Company (military unit)

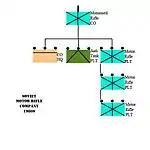
1980s Soviet Motorised Company (BTR)

A Soviet motorised rifle company could be mounted in either BTR armoured personnel carriers or BMP infantry fighting vehicles, with the former being more numerous into the late 1980s. A BTR rifle company consisted of a company headquarters, three motorised rifle platoons and a machine gun/antitank platoon equipped with three PK machine guns and three AT-7 Saxhorn launchers for a total of 110 personnel and 12 BTRs. A BMP rifle company had the same number of personnel and carriers and consisted of a company headquarters, three motorised rifle platoons and a machine gun platoon equipped with six RPK-74s. While seemingly containing less firepower, US commanders were advised to include the BMP's heavier weaponry in their calculations.